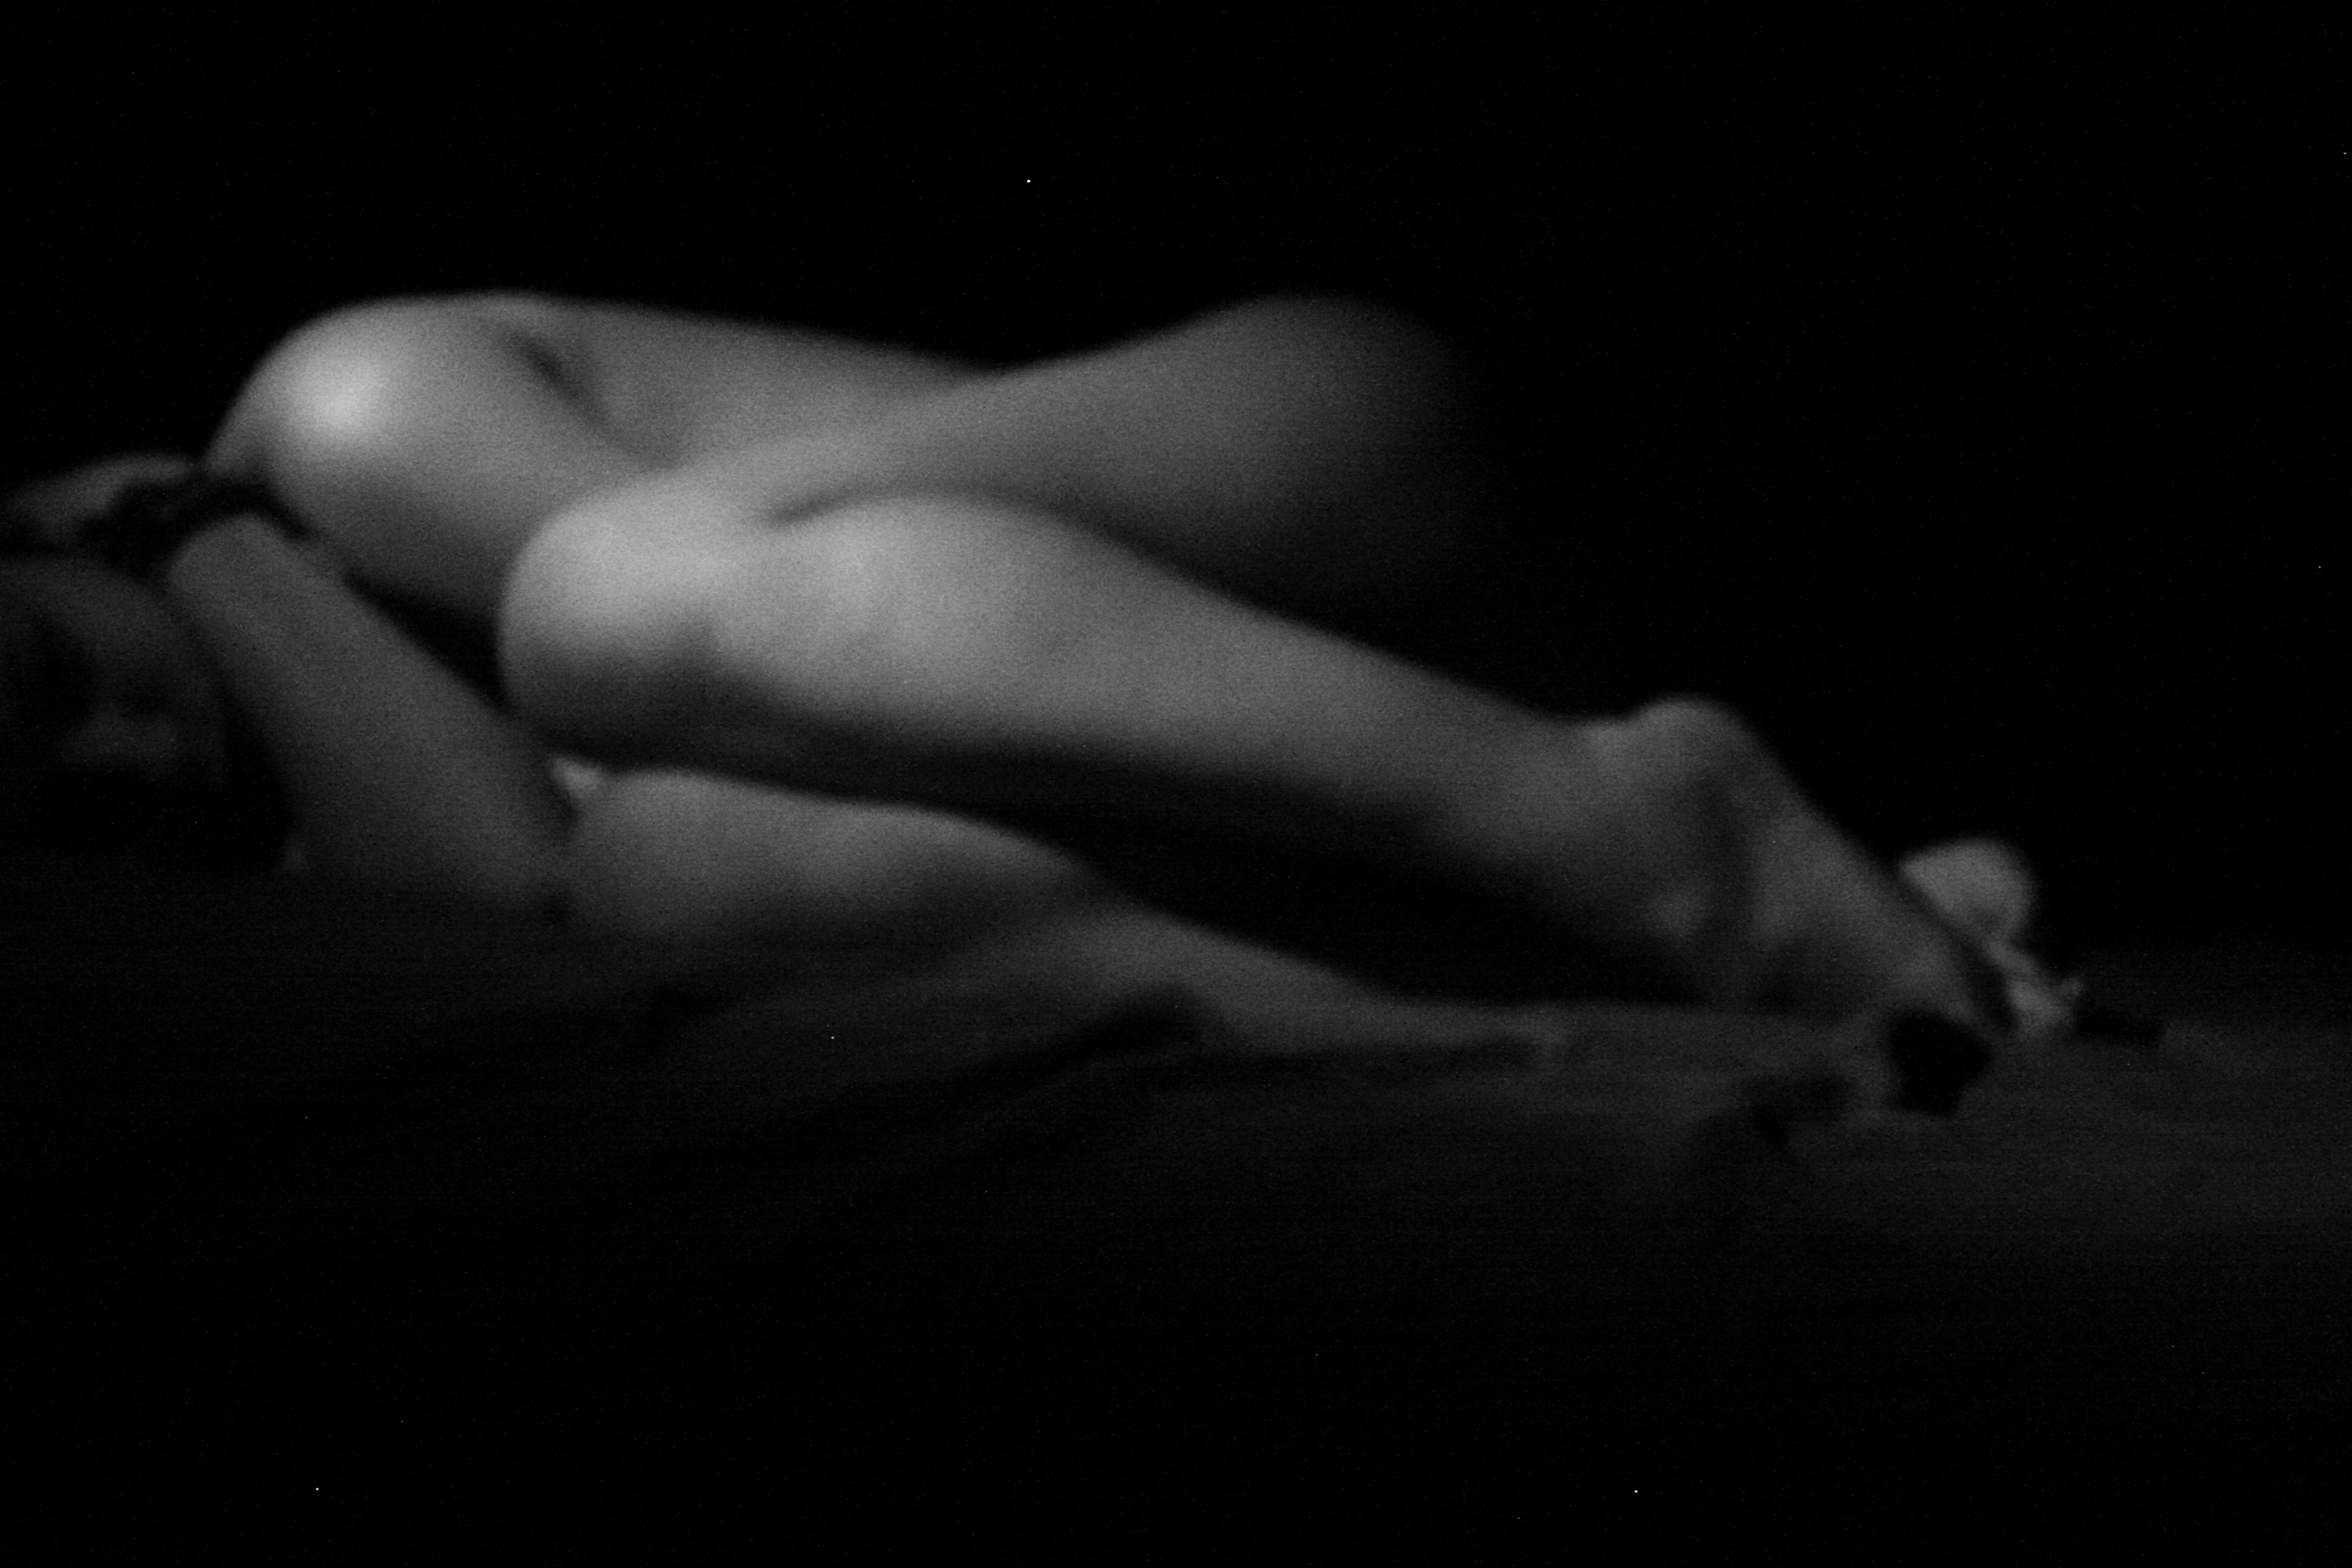
hand, black and white, girl, white, photography, leg, finger, sitting, darkness, black, monochrome, arm, close up, beauty, sense, monochrome photography, human positions, art model